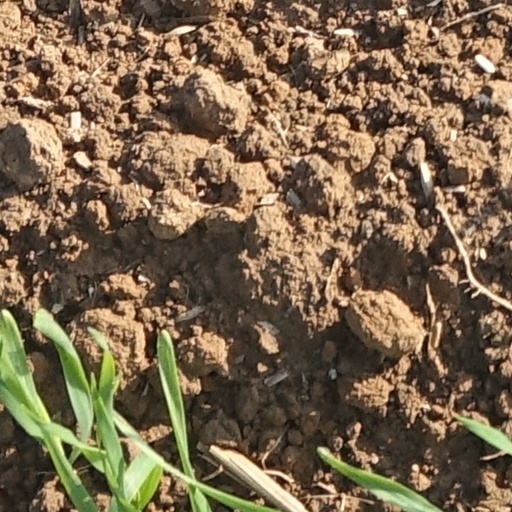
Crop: wheat